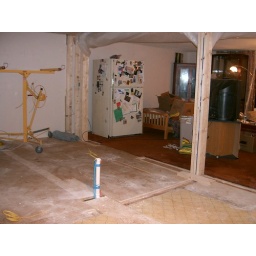
white pipe gonna be the kitchen sink in the island